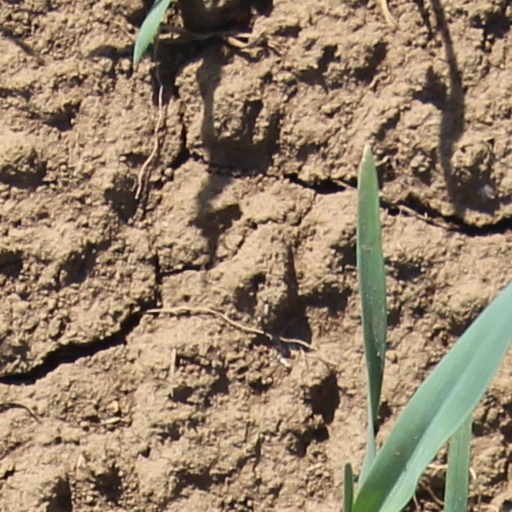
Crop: wheat